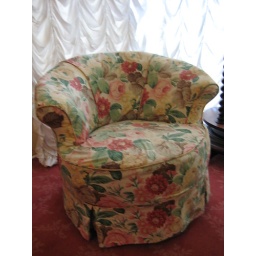
2 x Large Tub chairs - upholstered in dark blue and white cretonne